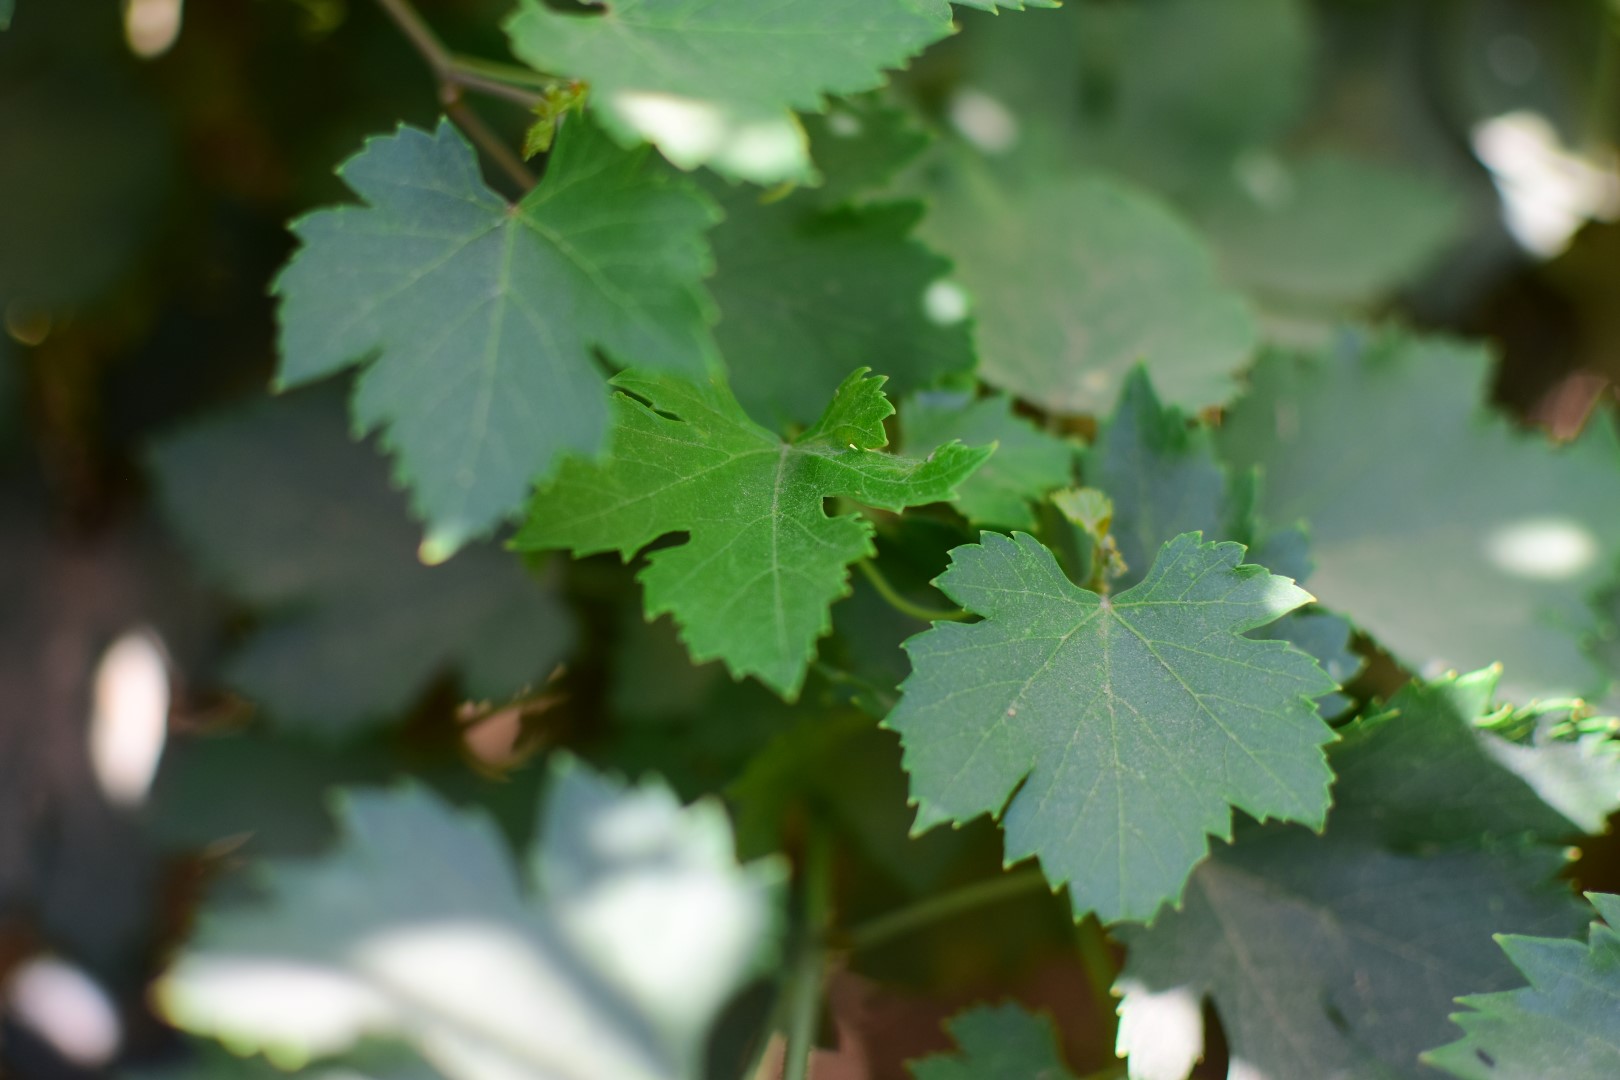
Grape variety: Halawani